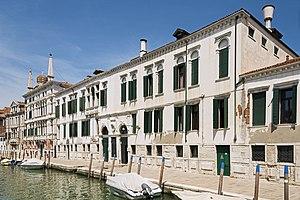
Le rio della Madonna dell'Orto est un canal de Venise dans le sestiere de Cannaregio en Italie.
Cet article recense les principaux palais de Venise.
La famille Contarini est une famille patricienne de Venise, qui a fourni huit doges à la république, et compte parmi ses membres des procurateur de Saint-Marc, des généraux, des ambassadeurs, des cardinaux et des gens de lettres.